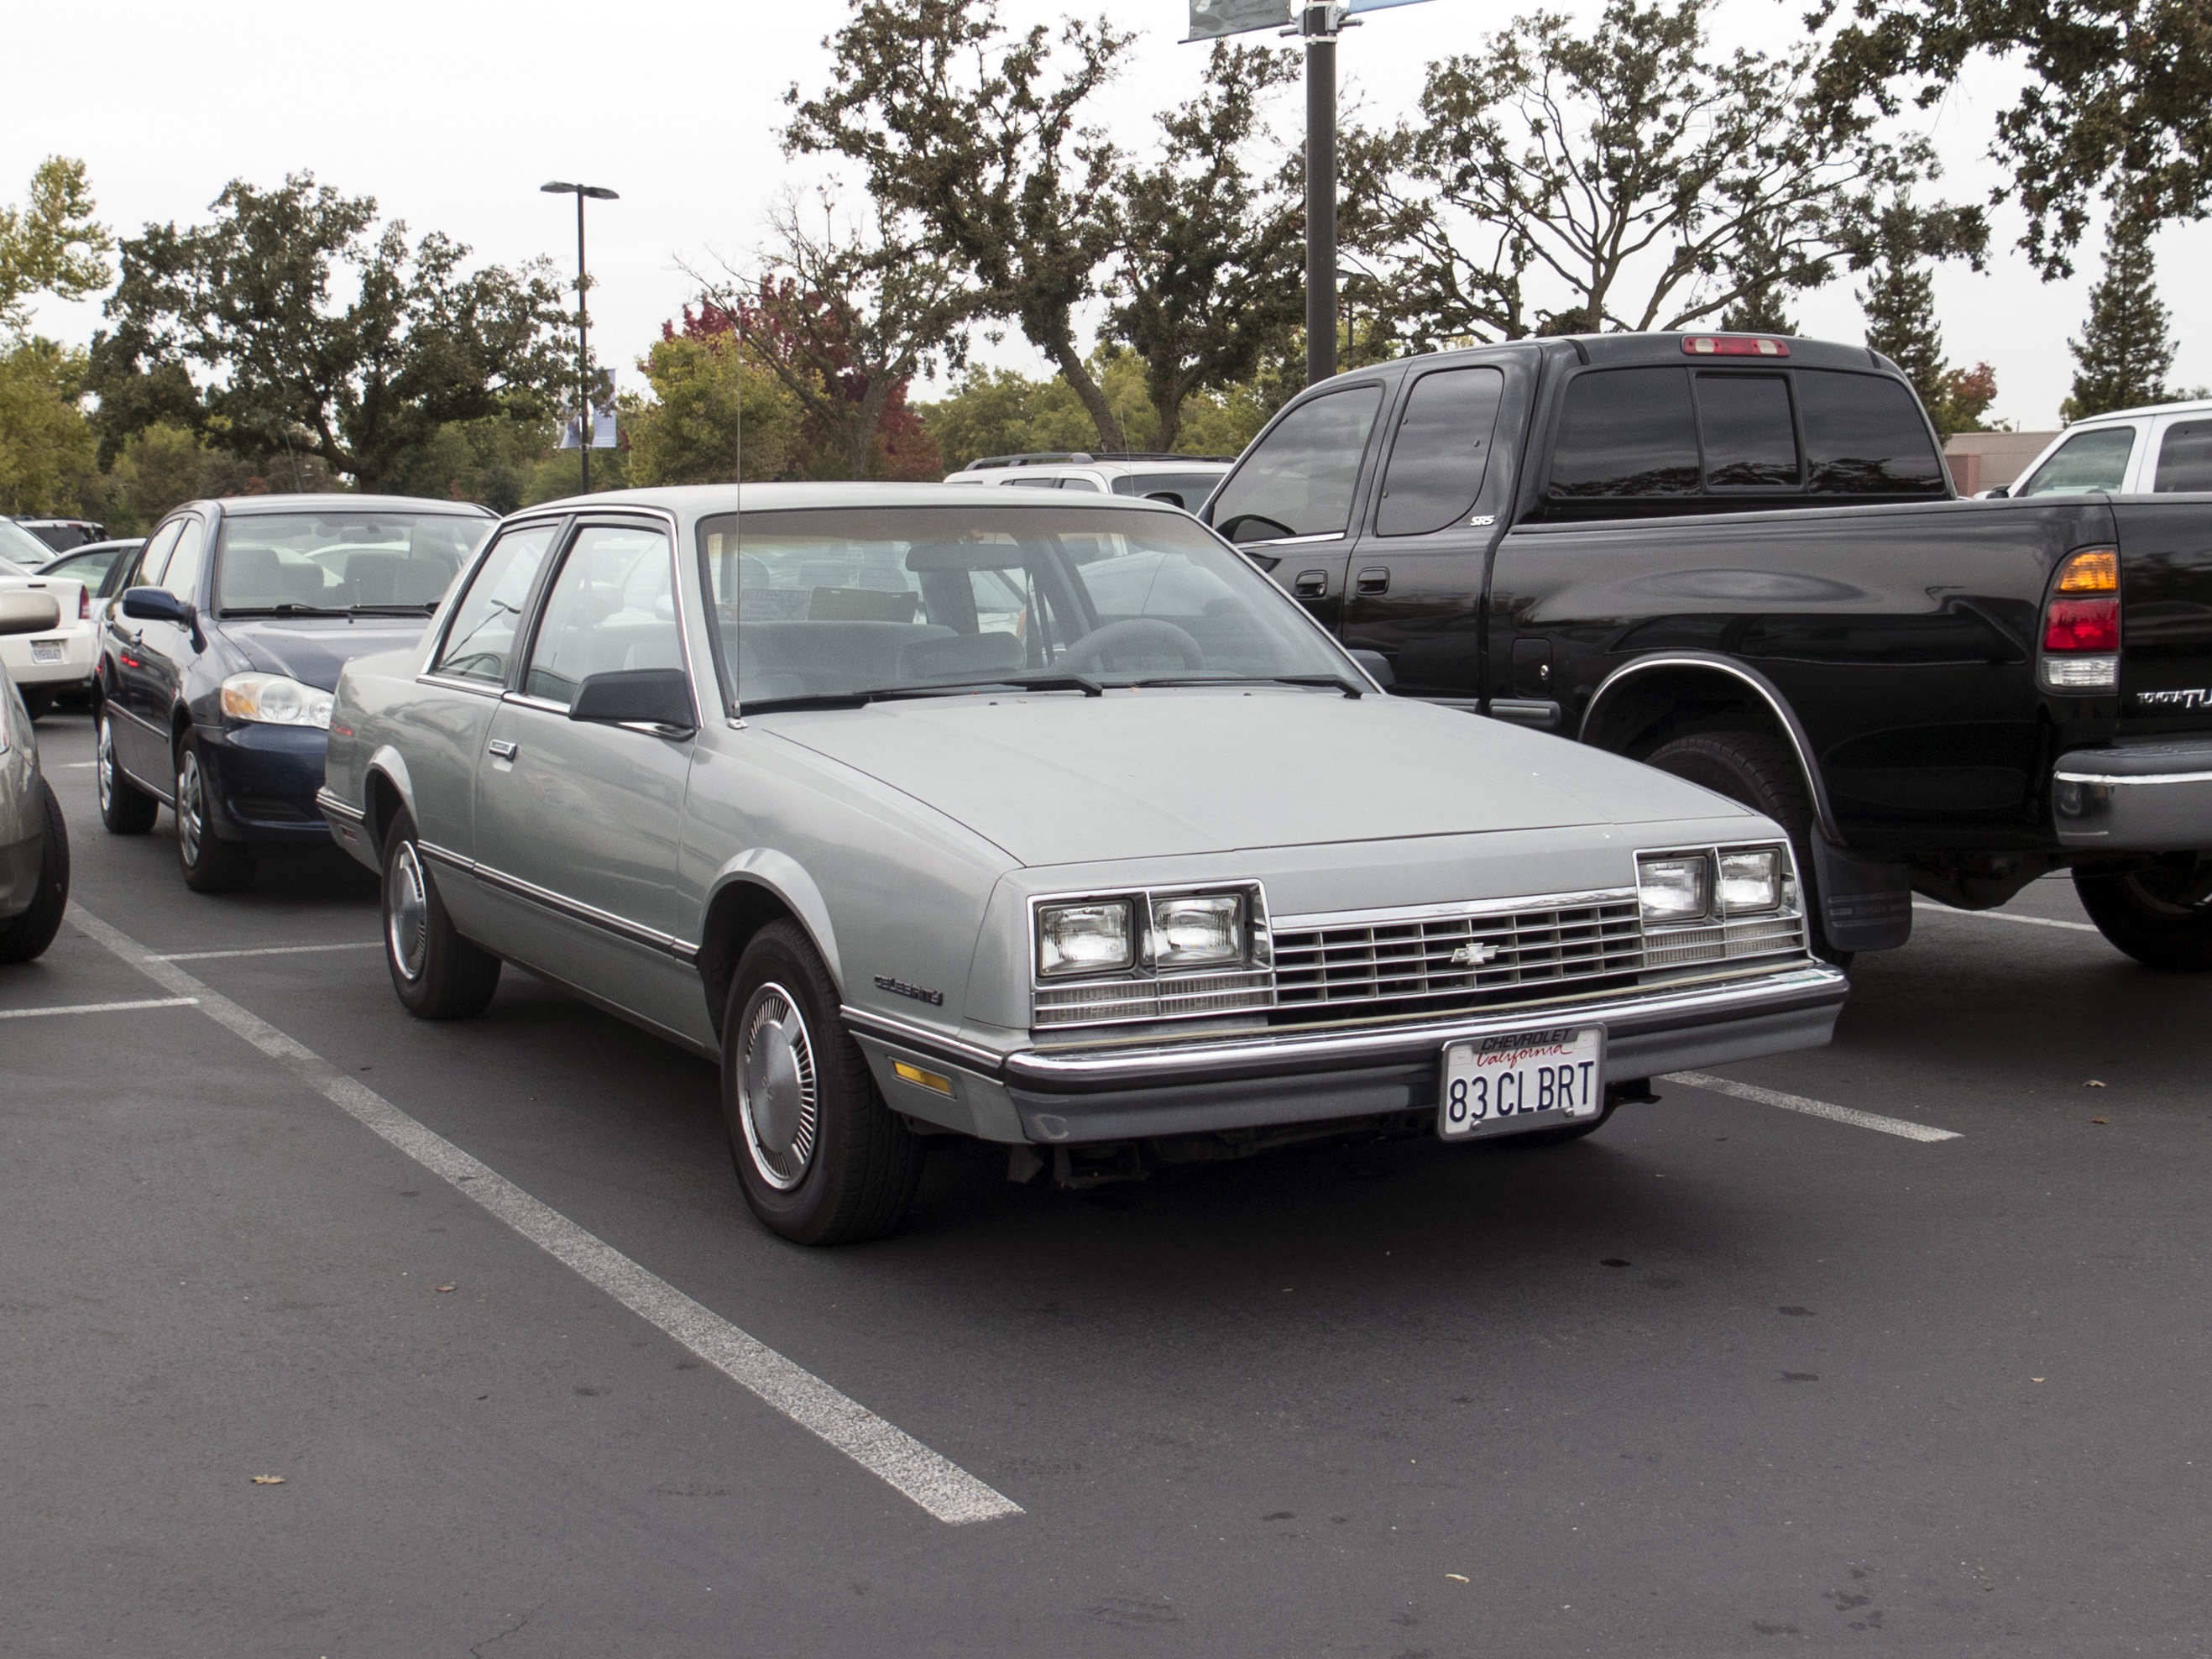
car, vehicle, sedan, chevrolet, coupe, 1983, twodoor, land vehicle, automobile make, automotive exterior, compact car, luxury vehicle, executive car, full size car